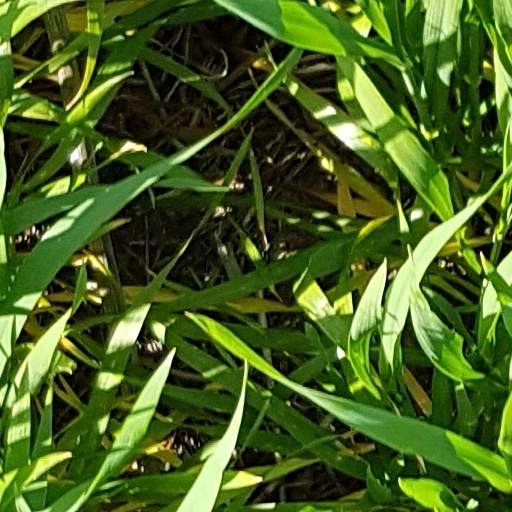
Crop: wheat